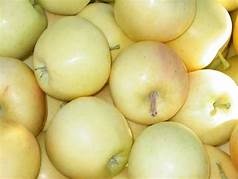
Label: apple